Beire

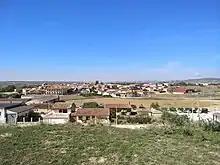
General View of Beire

Beire is a town and municipality located in the province and autonomous community of Navarre, northern Spain.